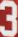
Number: 3